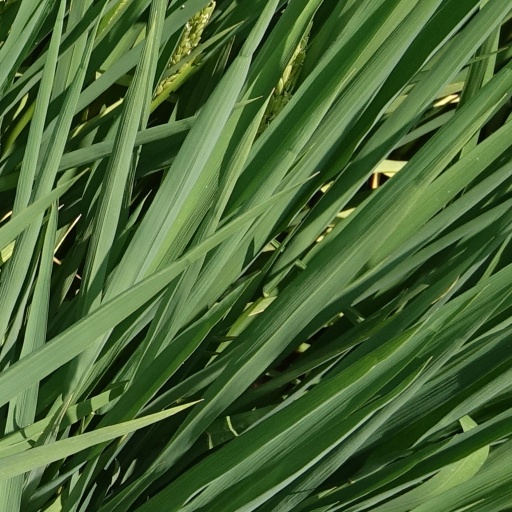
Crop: rice